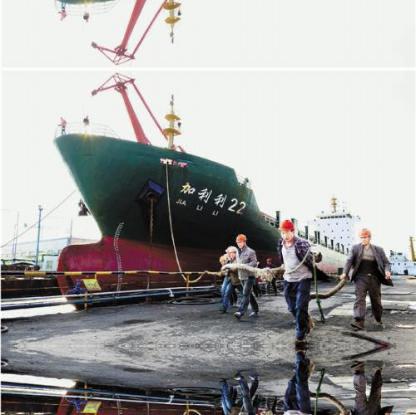
Objects in the image:
label: helmet
label: helmet
label: helmet